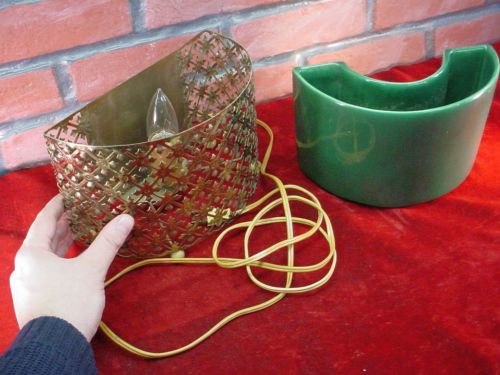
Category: lamp